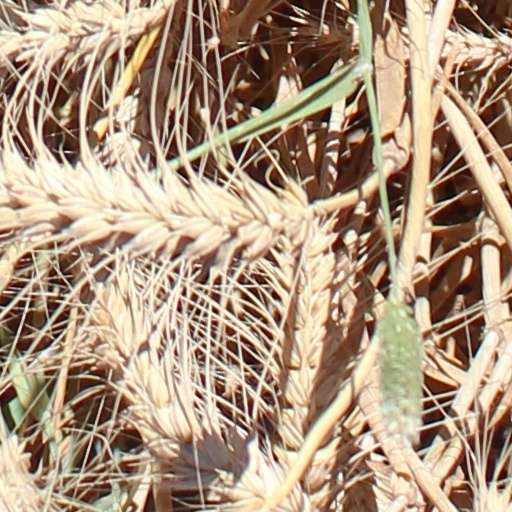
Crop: wheat